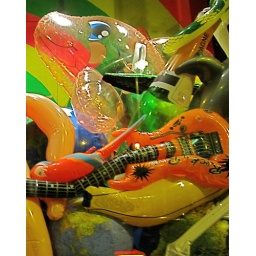
Blow-up sculptures features in a south London bar window display